Battle of Khe Sanh

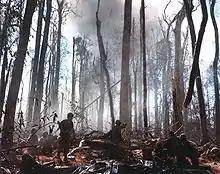
Combat on Hill 875, the most intense of the battles around Dak To

On 27 October, a PAVN regiment attacked an Army of the Republic of Vietnam (ARVN) battalion at Song Be, capital of Phước Long Province. The PAVN fought for several days, took casualties, and fell back. Two days later, the PAVN 273rd Regiment attacked a Special Forces camp near the border town of Loc Ninh, in Bình Long Province. Troops of the US 1st Infantry Division were able to respond quickly. After a ten-day battle, the attackers were pushed back into Cambodia. At least 852 PAVN soldiers were killed during the action, as opposed to 50 American and South Vietnamese.